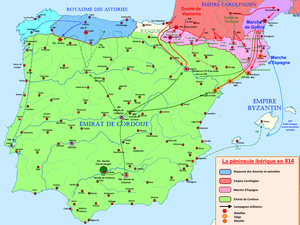
Carte de la péninsule ibérique en 814 avec les campagnes de Charlemagne et la création de la marche d'Espagne.
Abd al-Rahman Iᵉʳ ou Abdérame Iᵉʳ, dit le « conquérant » ou l' « Exilé » et surnommé « Faucon des Quraych », est né à Damas en mars 731 et est mort à Cordoue le 30 septembre 788. Il est le fondateur omeyyade de l'émirat de Cordoue, Al-Andalus. Il sera au pouvoir durant 31 ans et sa descendance régnera sur la plus grande partie de la péninsule Ibérique pendant près de trois siècles.
Alphonse II des Asturies dit « Alphonse le Chaste », né à Cangas de Onís vers 759 et mort le 20 mars 842 à Oviedo, est roi des Asturies de 791 à 842.
La principauté de Catalogne était un État du Moyen Âge et de l'Époque moderne, sous l'autorité des Corts Catalanes, créé en 1162 par l'union de tous les comtés catalans dont le souverain est Alphonse II d'Aragon et Iᵉʳ de Barcelone. Ce n'est pas formellement un royaume mais une union de comtés unis par des lois uniformisées par les Corts et pour son propre système institutionnel équivalent aux autres royaumes de la Couronne. Sa configuration finale ne s'est achevée qu'en 1491. Elle est organisée en vigueries. Sa langue est le catalan. Sa capitale est Barcelone, la Ciutat Vella avec ses propres droits fors et une représentation directe au Parlement, les autres villes importantes étant Perpignan, Gironne, Lleida, Manresa, Vic, Tarragone et Tortosa. Le souverain de l'ensemble de ces comtés unis avait la dignité de Comte de Barcelone.
Abû al-`Âs “al-Murtazî” al-Hakam ben Hichâm ou Al-Hakam Iᵉʳ, né en 771 et mort le 21 mai 822, succède à son père Hichâm Iᵉʳ comme émir omeyyade de Cordoue en 796.
La conquête musulmane de la péninsule Ibérique est l'expansion initiale du califat omeyyade sur l'Hispanie, s'étendant en grande partie de 711 à 726. La conquête aboutit à la destruction du royaume wisigoth et l'établissement de la wilaya d'al-Andalus et marque l'expansion la plus occidentale du califat omeyyade et de la domination musulmane en Europe.
Le royaume des Asturies fut la première entité politique chrétienne établie sur la péninsule Ibérique après la chute du royaume wisigoth et la conquête musulmane de l'Hispanie. Le royaume perdura de 718 à 925, lorsque Fruela II accéda au trône du royaume de León.
La bataille de Roncevaux est une embuscade tendue par une troupe de soldats vascons le 15 août 778 au col de Roncevaux dans les Pyrénées, au cours de laquelle l'arrière-garde de l'armée de Charlemagne, de retour de Saragosse, fut détruite. Plusieurs personnalités du royaume franc furent tuées dans ce combat, dont le chevalier Roland, préfet de la marche de Bretagne, qui commandait l'arrière-garde.